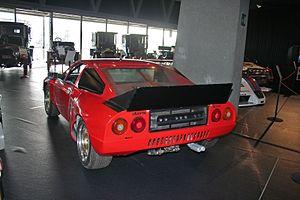
La Lancia Rally 037 est une voiture de compétition spécialement conçue pour être engagée en rallyes. Fabriquée par le constructeur italien Lancia dans les années 1980 pour être engagée par la Scuderia Lancia en Championnat du monde des rallyes, un modèle de série, stradale, basé sur la version de rallye, a été construit à 200 exemplaires, pour répondre aux exigences de la catégorie Groupe B.
La Scuderia Lancia, qui deviendra plus tard la Squadra Corse HF Lancia est l'atelier de course de l'entreprise automobile Lancia e Cia, créé en 1952 par Gianni Lancia, fils du fondateur de la marque. La Scuderia Lancia débute officiellement en compétition en sports mécaniques où elle s'illustre notamment à la Carrera Panamericana, à la Targa Florio ou aux Mille Miglia. L'écurie s'est aussi engagée en Formule 1 en 1954-1955, sans briller particulièrement. La Squadra Corse a su rebondir en Championnat du Monde d'Endurance avec la conquête de trois titres mondiaux entre 1979 et 1981 et en rallyes en remportant onze titres des constructeurs et quatre titres pilotes entre 1974 et 1992. Depuis fin 1991, Lancia a cessé tout engagement officiel en compétition automobile.